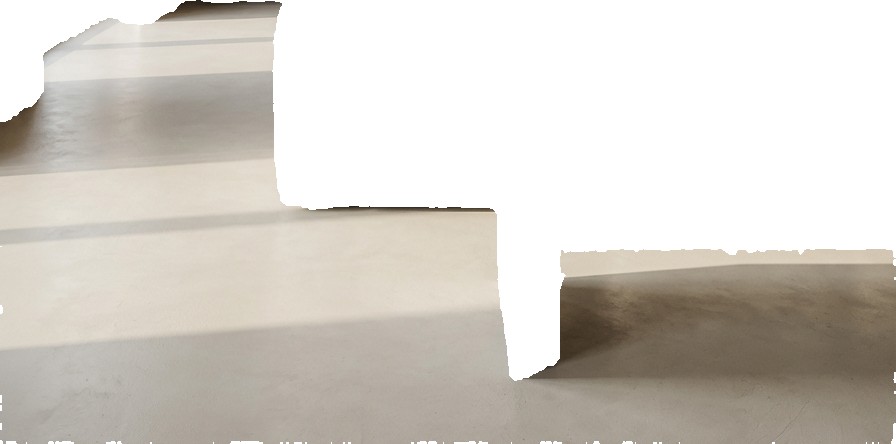
Surface category: floors